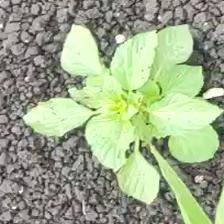
Weed species: Lamber_Quarter_plant(Chenopodium )